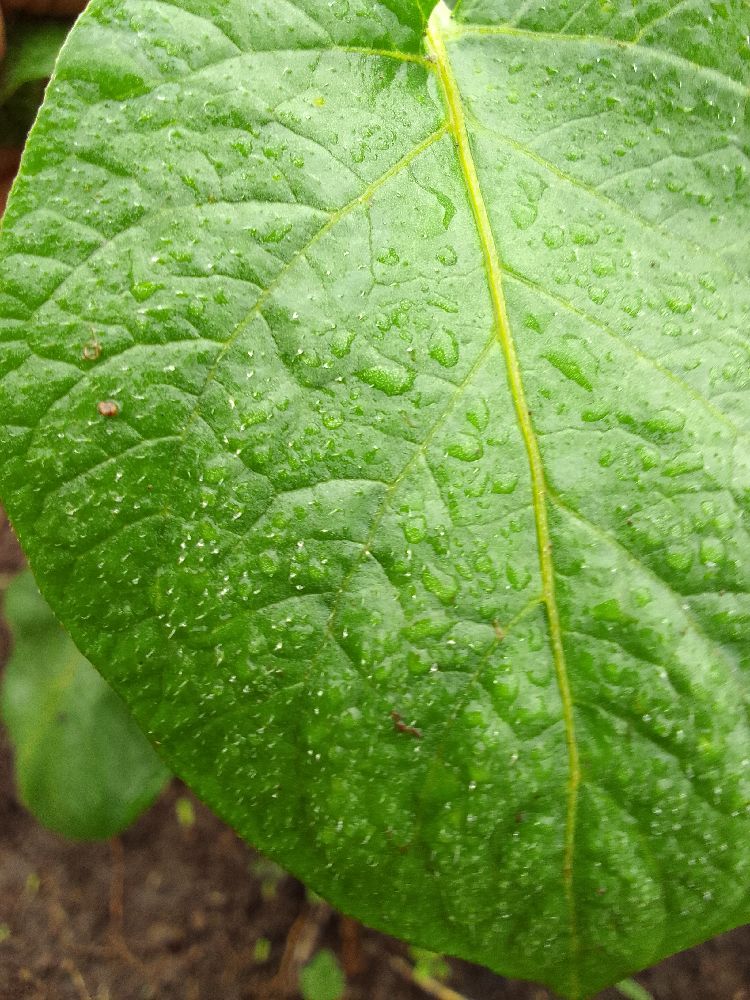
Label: Healthy